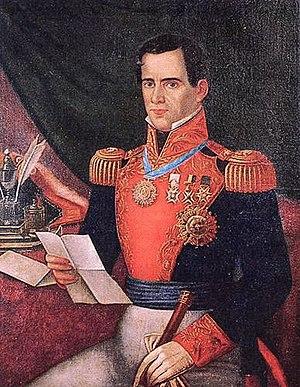
Le Texas /tɛɡzɑ/ ou /tɛksas/ est un État du Sud des États-Unis, le deuxième plus vaste du pays après l'Alaska et le deuxième plus peuplé derrière la Californie. Selon le décompte officiel du Bureau du recensement des États-Unis, le Texas aurait 25 145 561 habitants. Sa capitale est Austin alors que Houston est sa plus grande ville et Dallas-Fort Worth son agglomération la plus peuplée. Les Texans sont à près de 80 % des citadins et presque la moitié d'entre eux vivent dans deux agglomérations : Dallas-Fort Worth ou Houston. Quatre aires urbaines du Texas comptent plus d'un million d'habitants : Houston, Dallas-Fort Worth, San Antonio et Austin.
Cet article résume les faits saillants de l'histoire de l'État américain du Texas.
La bataille de San Juan de Ulúa se déroule le 27 novembre 1838 pendant l’intervention française au Mexique de 1837-1839, souvent appelée en espagnol « guerre des Pâtisseries » ou encore « première intervention française au Mexique ».